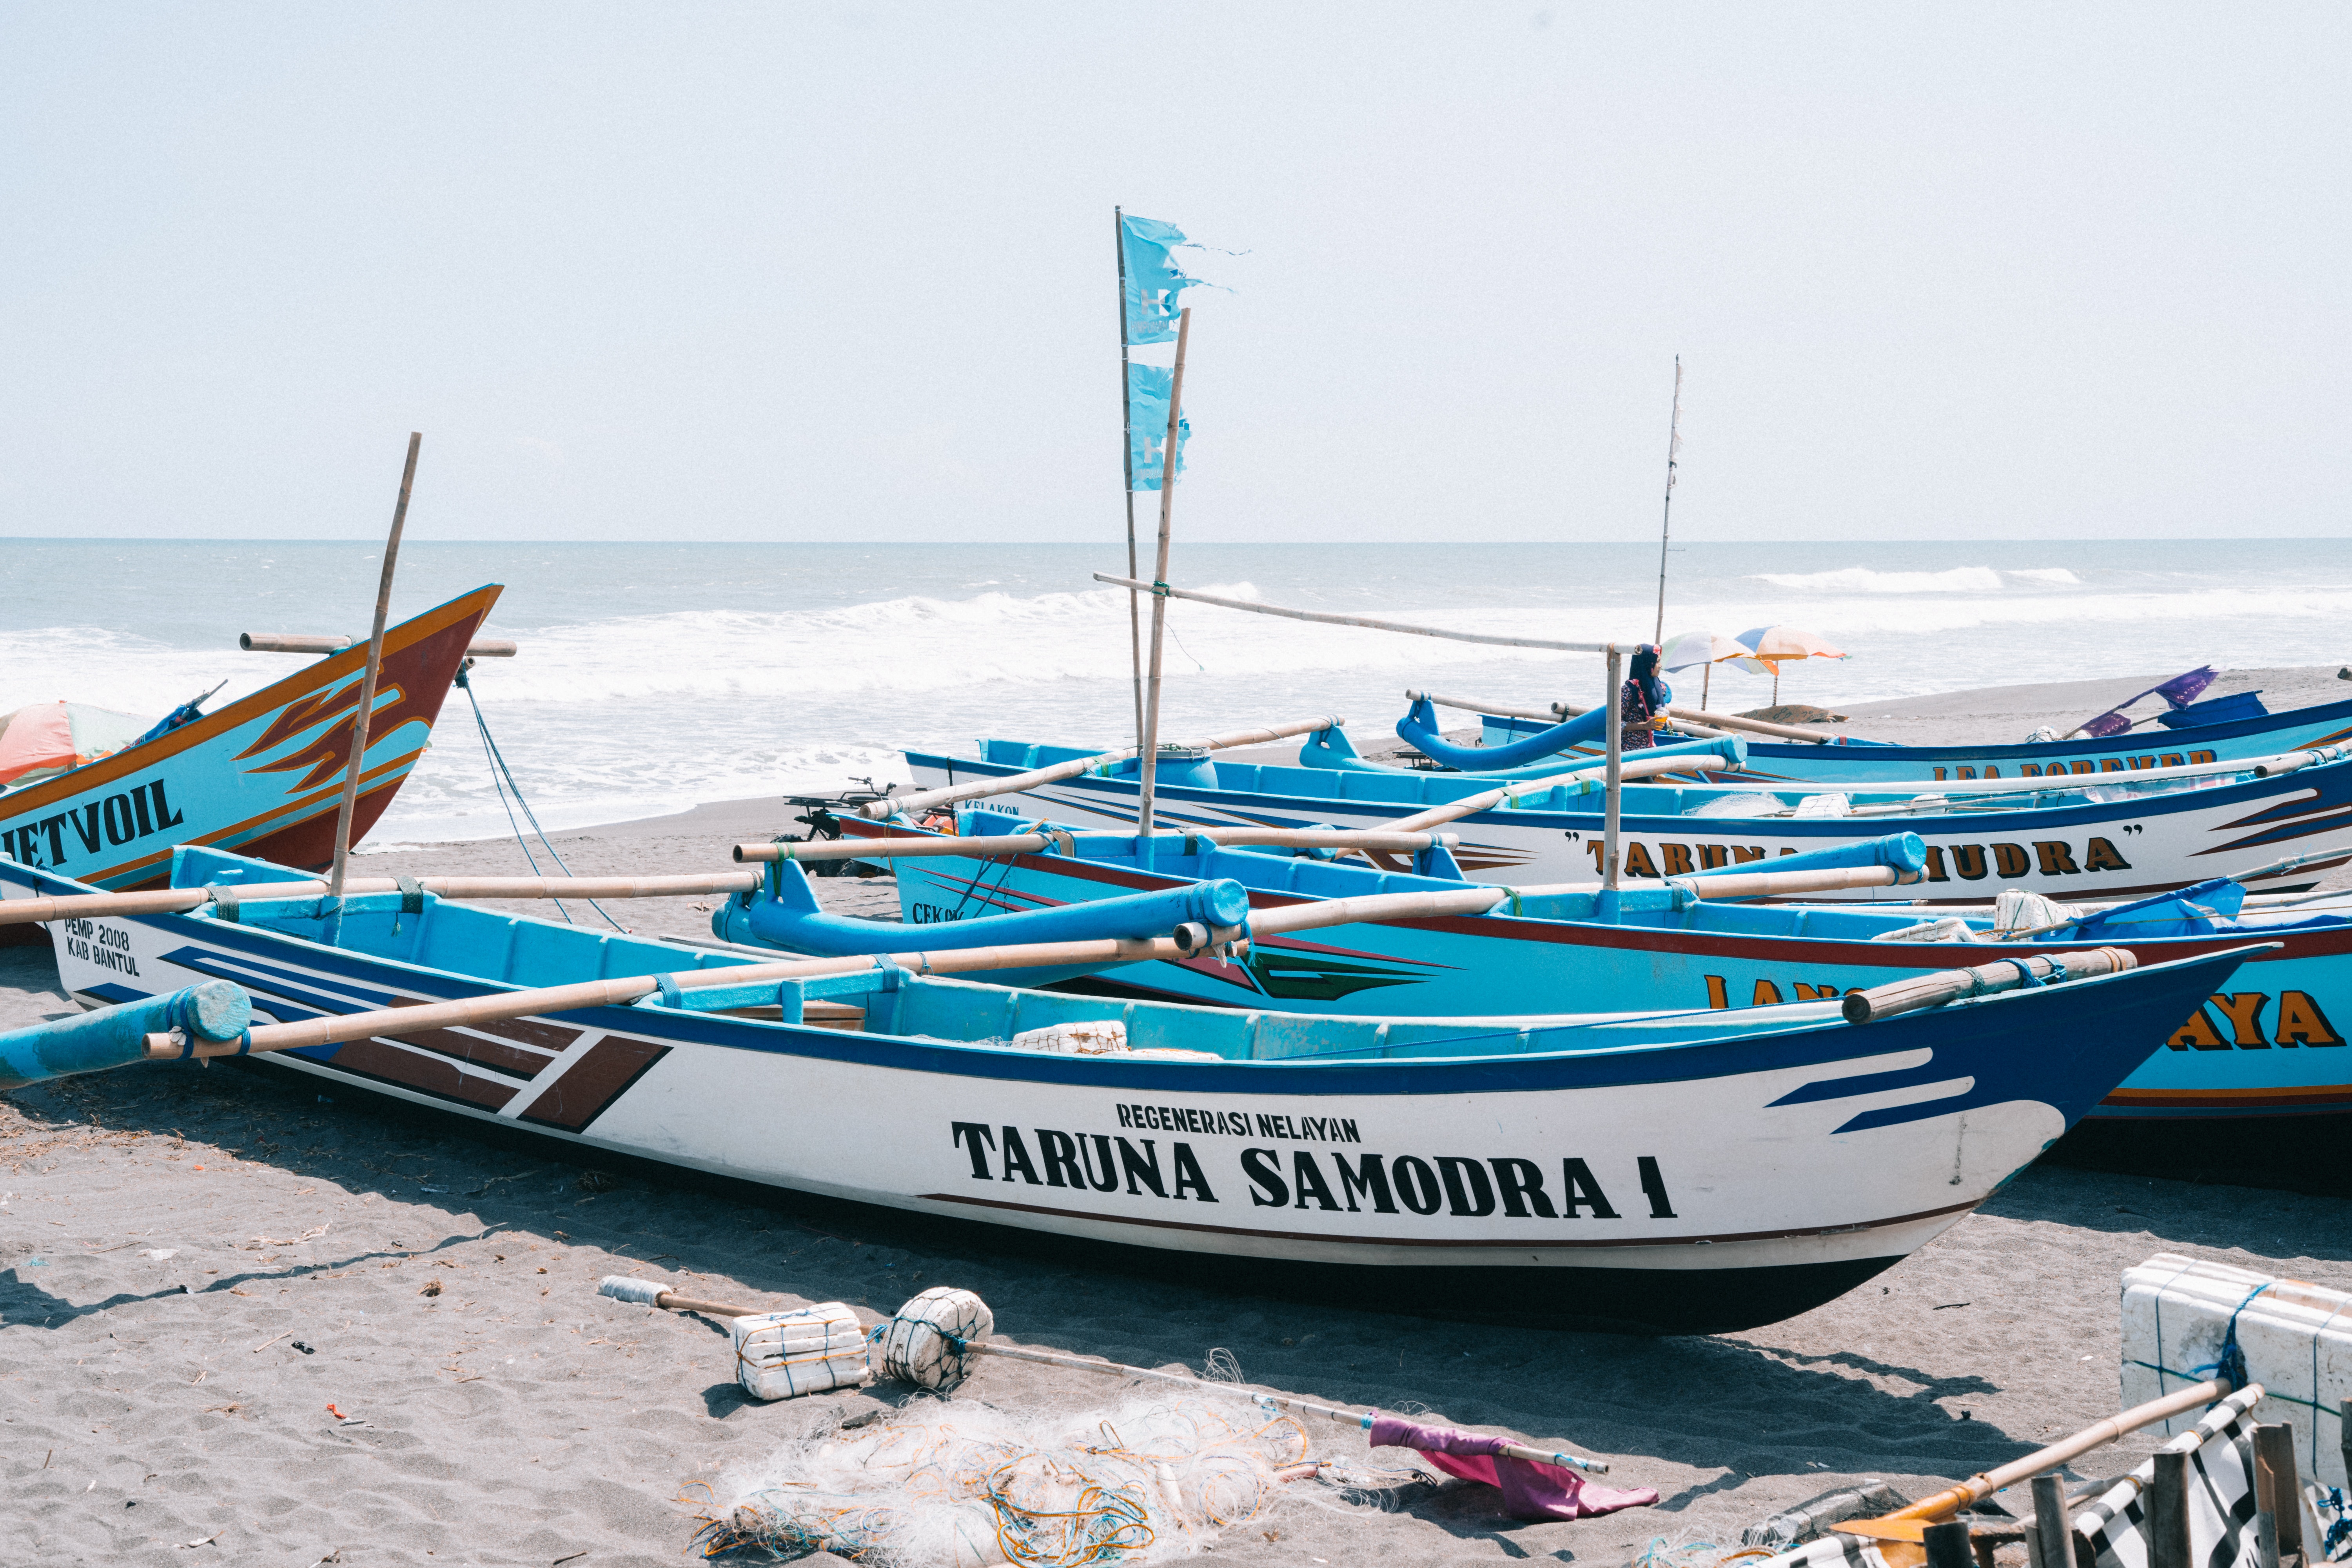
water transportation, boat, vehicle, sea, fishing vessel, mode of transport, vacation, watercraft, motor ship, ocean, tourism, beach, coast